Rostellum (helminth)

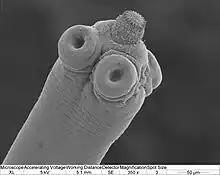
Scolex of the rodent tapeworm with rostellum at the tip

A rostellum is a knob-like protrusion at the extreme anterior end of a tapeworm, as an extension of the tegument. It is globular, spiny structure when it protrudes, and a circular hollow pit when retracted. It is structurally composed of a number of concentric rows of hooks. The number and arrangement of the hooks are species specific. The two basic types of hooks are those of the upper row, which are larger and had a projecting, rounded stout guard, and those of the lower row, which are smaller and have a flattened guard. At the base, the hooks gradually resemble the general body hairs or microtriches. This shows that the hooks are modified microtriches. Electron-dense hook substance is deposited along the edges of the microthrix to form the hook blade and basal plate. The blade may be hollow or solid depending on the species. The base is connected to the underlying cytoplasm. Rostellum is innervated by a single bilateral pair of ganglia, which provide motor innervation of the anterior canal, and the circular muscles of the rostellar capsule; this connection controls the protrusion and retraction movements. The tegument lining the anterior canal and covering the apical rostellum is syncytial and continuous with the tegument of the scolex proper.